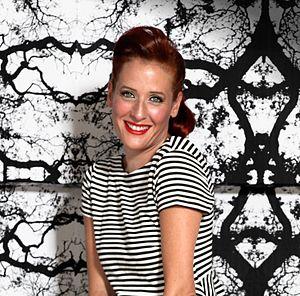
Aitziber Alonso est une illustratrice basque qui jusqu'à présent a illustré principalement des livres de littérature pour les enfants et les jeunes. Elle a fait ses études en beaux-arts à l'université du Pays basque en se spécialisant au dessin. D'autre part, elle a travaillé aussi dans les domaines de la photographie, l'infographie et le multimédia.